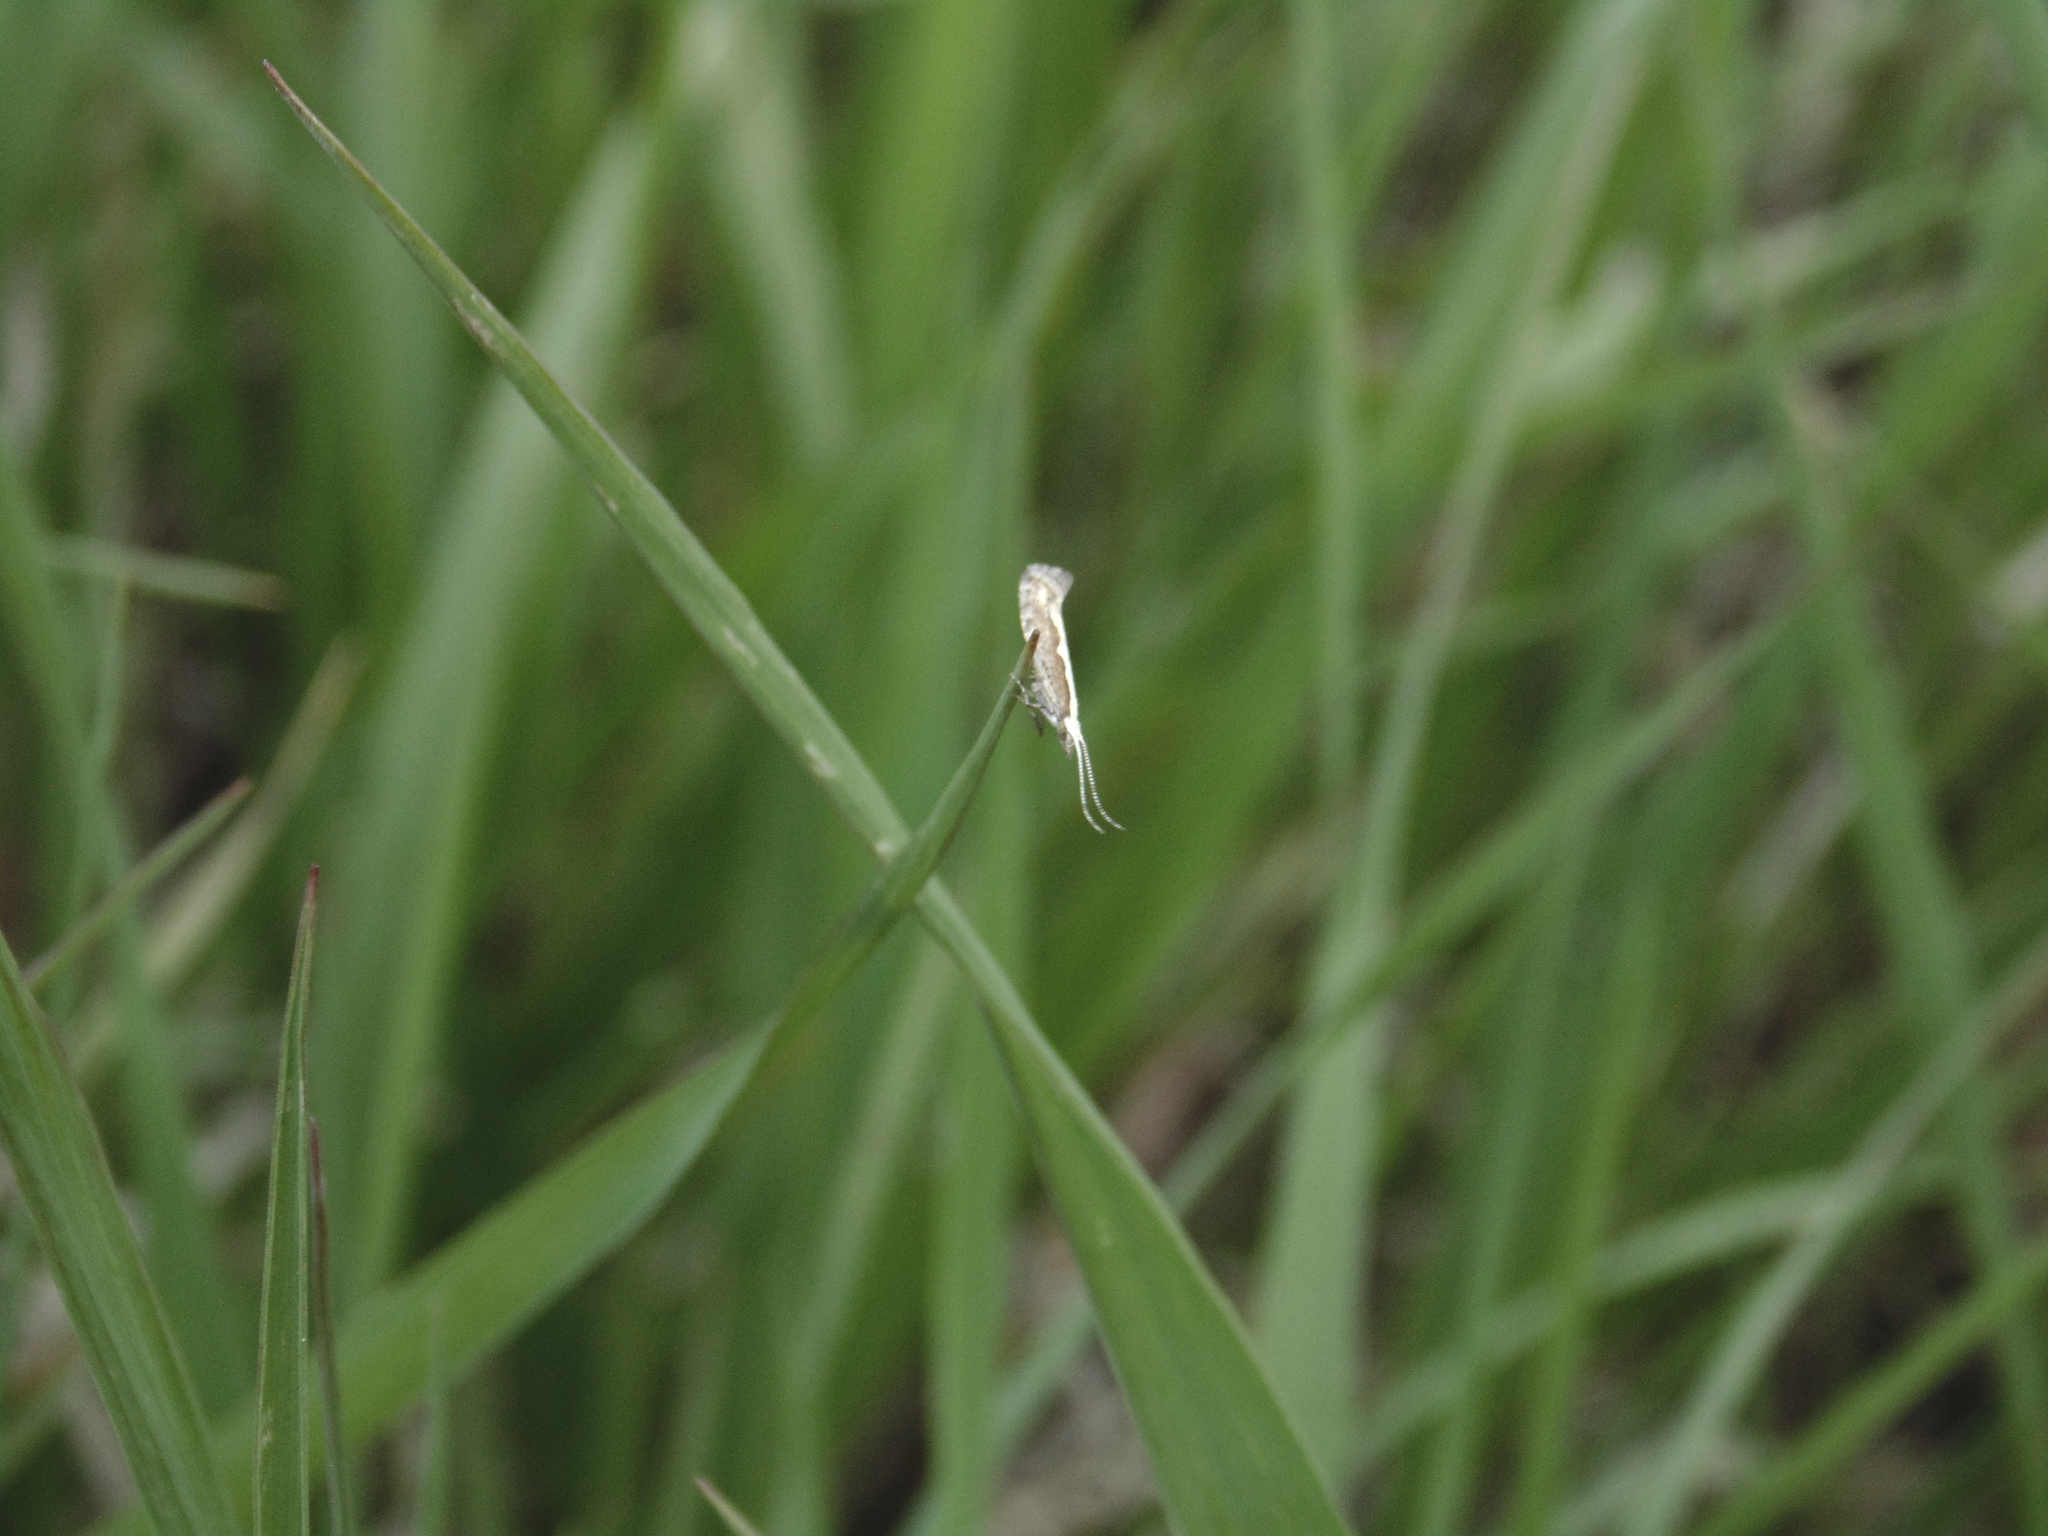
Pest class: diamondback_moth